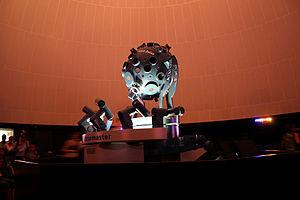
Le terme planétarium désigne le dôme présentant une reproduction du ciel avec ses constellations et ses étoiles, et, par métonymie le projecteur spécifique permettant de simuler le ciel sur un écran hémisphérique, de même que la salle où fonctionne ce projecteur, ou encore la structure organisée tout autour.